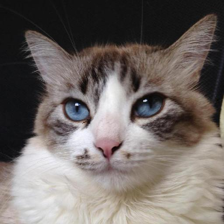
Label: animals